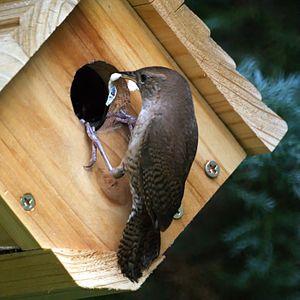
Le sac fécal est une poche muqueuse résistante et blanchâtre renfermant les déjections des oisillons au nid. Les adultes mangent les sacs fécaux ou les transportent et les abandonnent à plusieurs mètres du nid ce qui a pour résultat d'assurer l’hygiène du nid et d’éviter que les déjections à proximité ne révèlent la présence du nid aux prédateurs. Ce comportement s'observe principalement chez les Passeriformes et les Picidae.